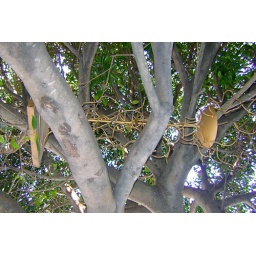
Found Item - plant stand in a tree